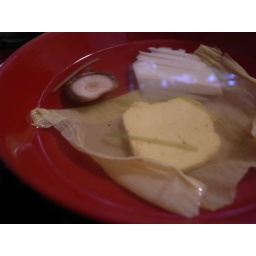
fish cake and rolled egg in dashi soup.